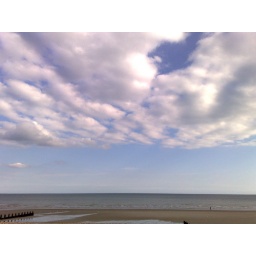
Nice clouds over the beach at Bognor Regis